2016 Sleaford and North Hykeham by-election

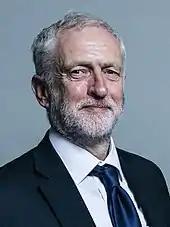
Jeremy Corbyn, the leader of the Labour Party at the time, visited the constituency during the campaign.

The current and former leaders of UKIP (Paul Nuttall and Nigel Farage) and the leaders of the Labour Party (Jeremy Corbyn) and the Liberal Democrats (Tim Farron) all visited the constituency during the campaign. Brexit was the main issue in the by-election. UKIP campaigned actively in the by-election despite the Conservative Party's large majority. UKIP hoped to perform strongly in the by-election due to the high level of support in the constituency for the leaving of the EU – Farage said "people here voted for Brexit and this is about getting the right deal, which you won't get if people vote Conservative". On 5 December, Farage campaigned in front of a poster on which "Hykeham" was misspelt as "Hykenham", which "The Guardian" speculated could hurt his party's chances in the election. Ayling criticised Theresa May and the Conservatives for not proceeding quickly enough with Brexit.